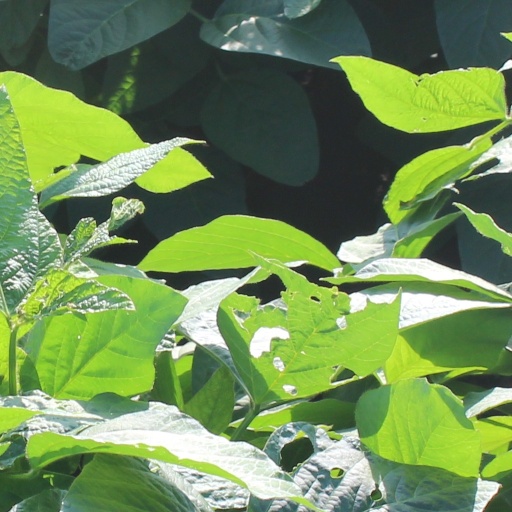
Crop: soybean